Olimpia Aldobrandini

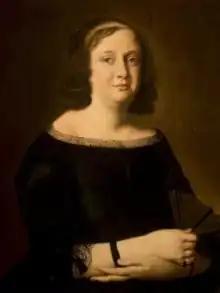
Olimpia Aldobrandini

Olimpia Aldobrandini (20 April 1623 – 18 December 1681) was rich and powerfull Italian noblewoman. By birth, she was member of an old and influential Aldobrandini family of Rome, and the sole heiress to the great family fortune.